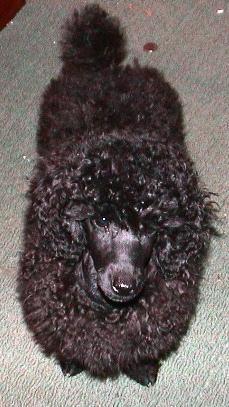
miniature_poodle